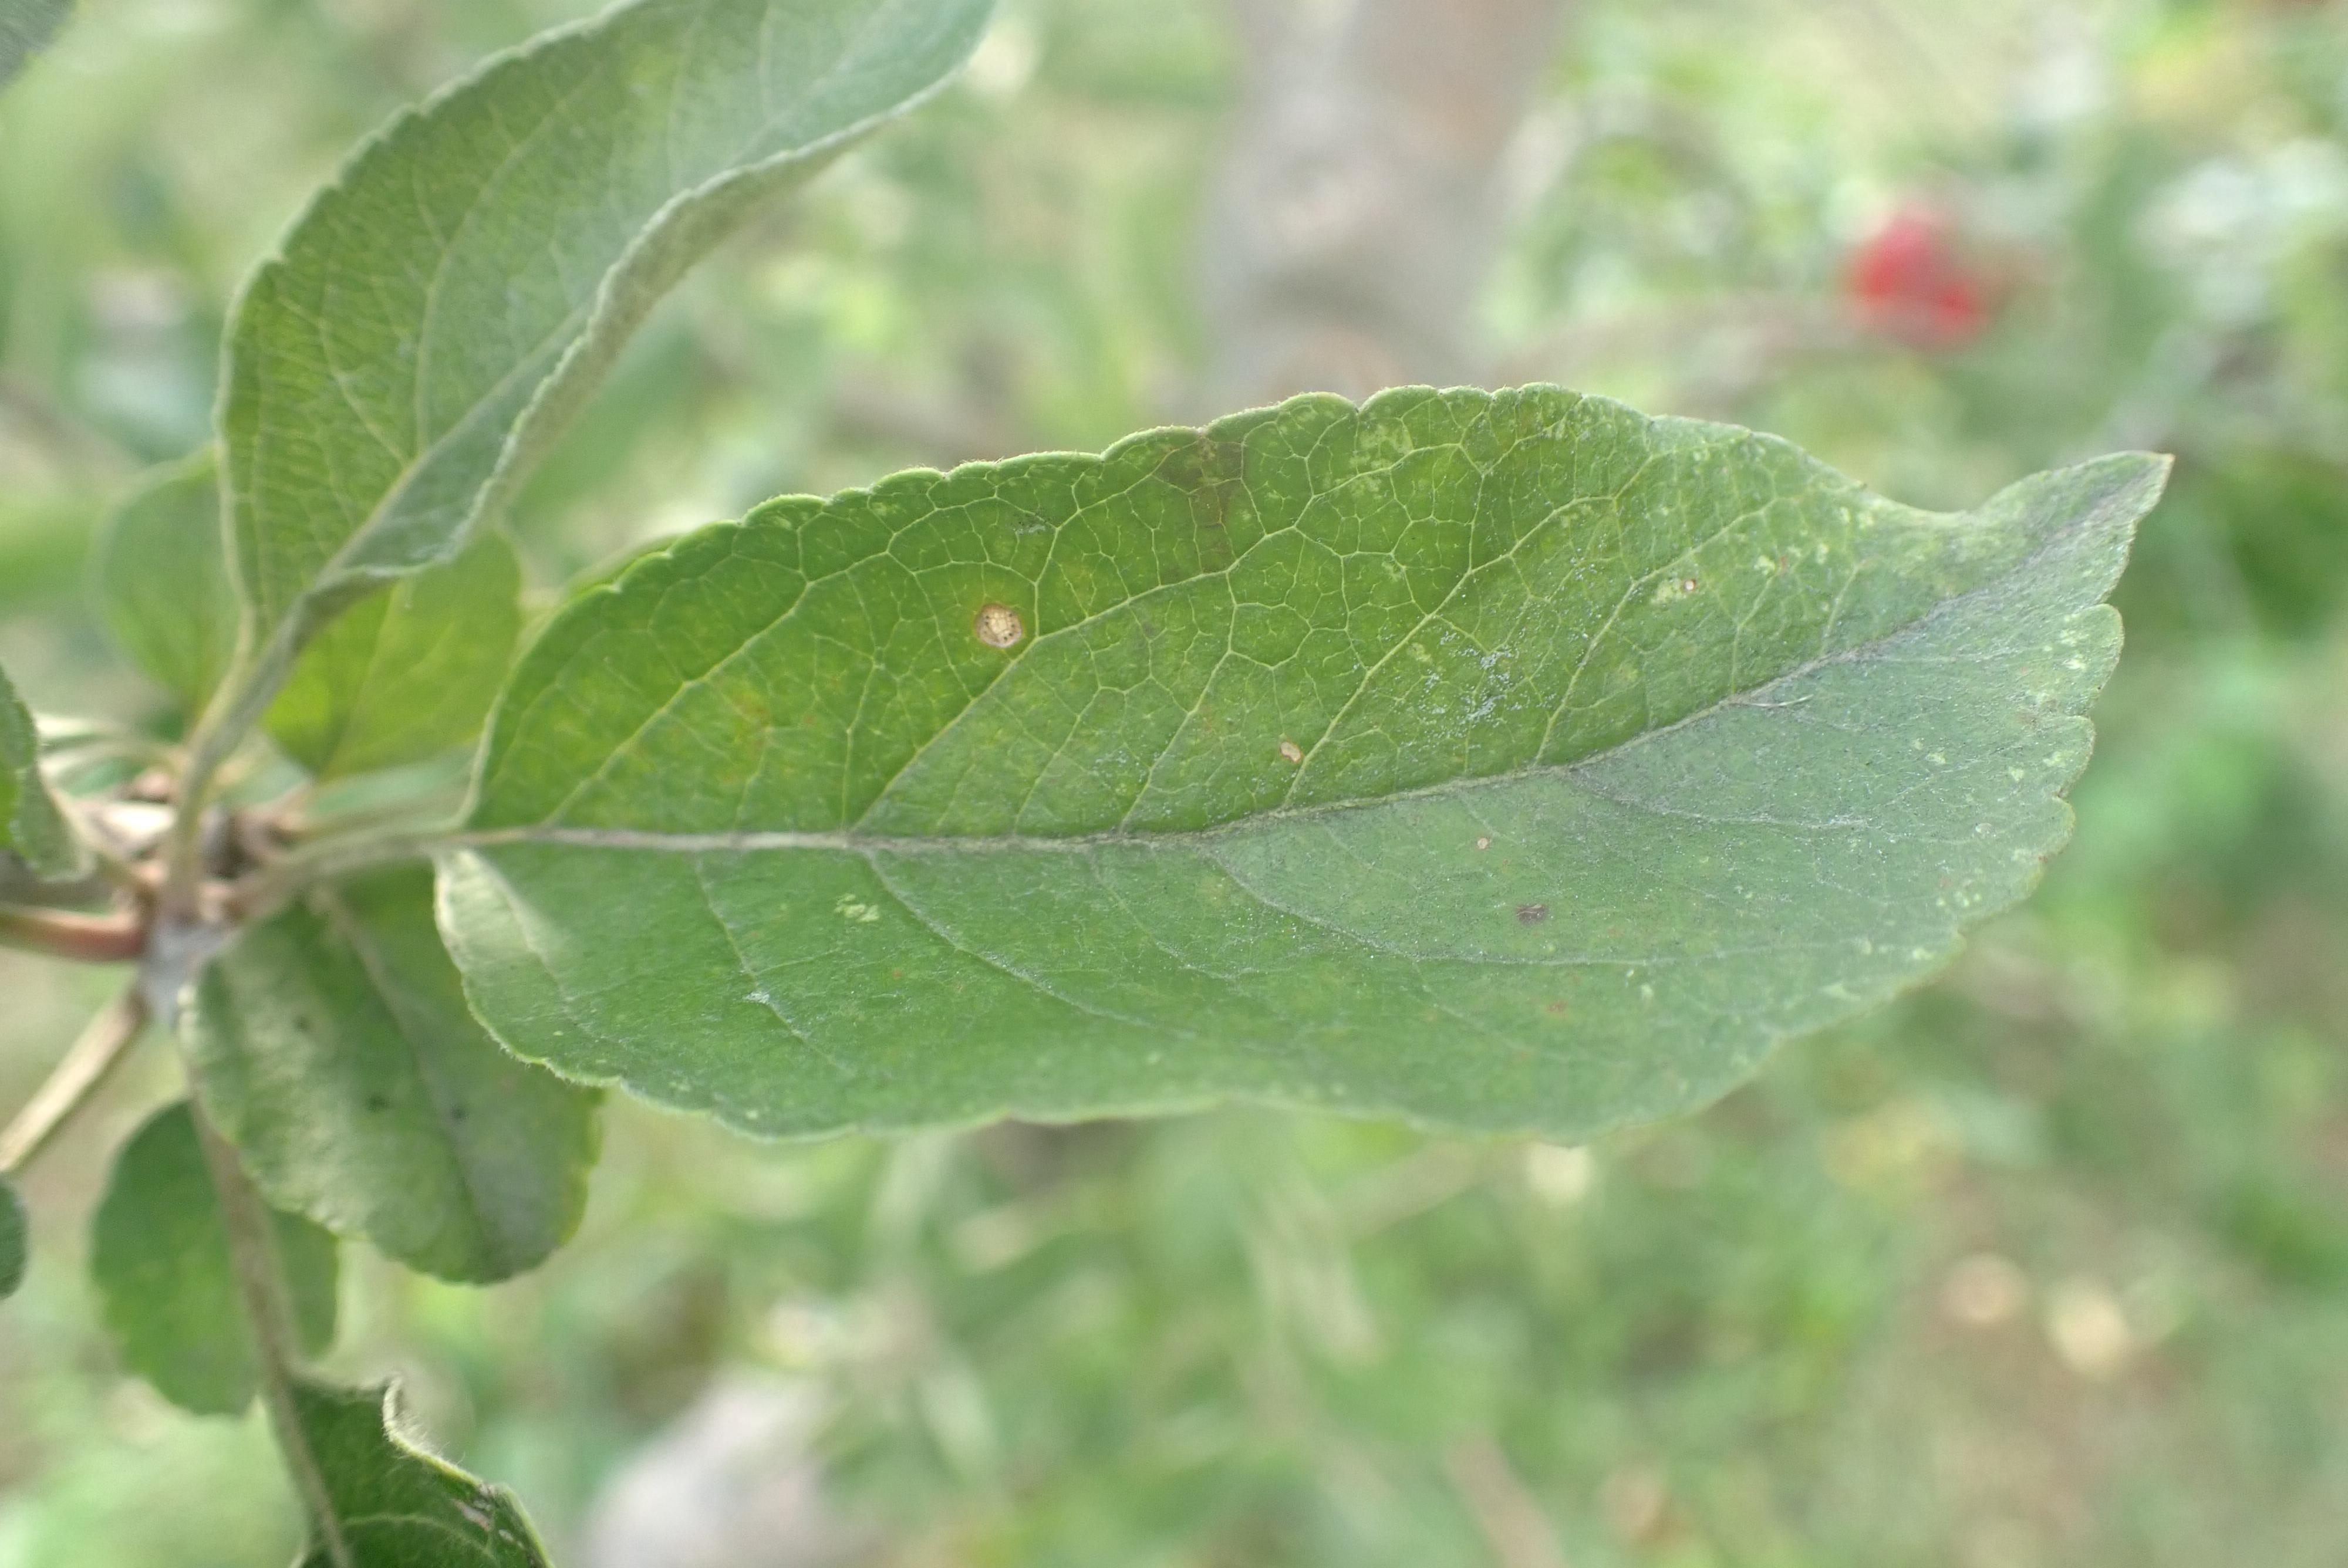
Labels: complex